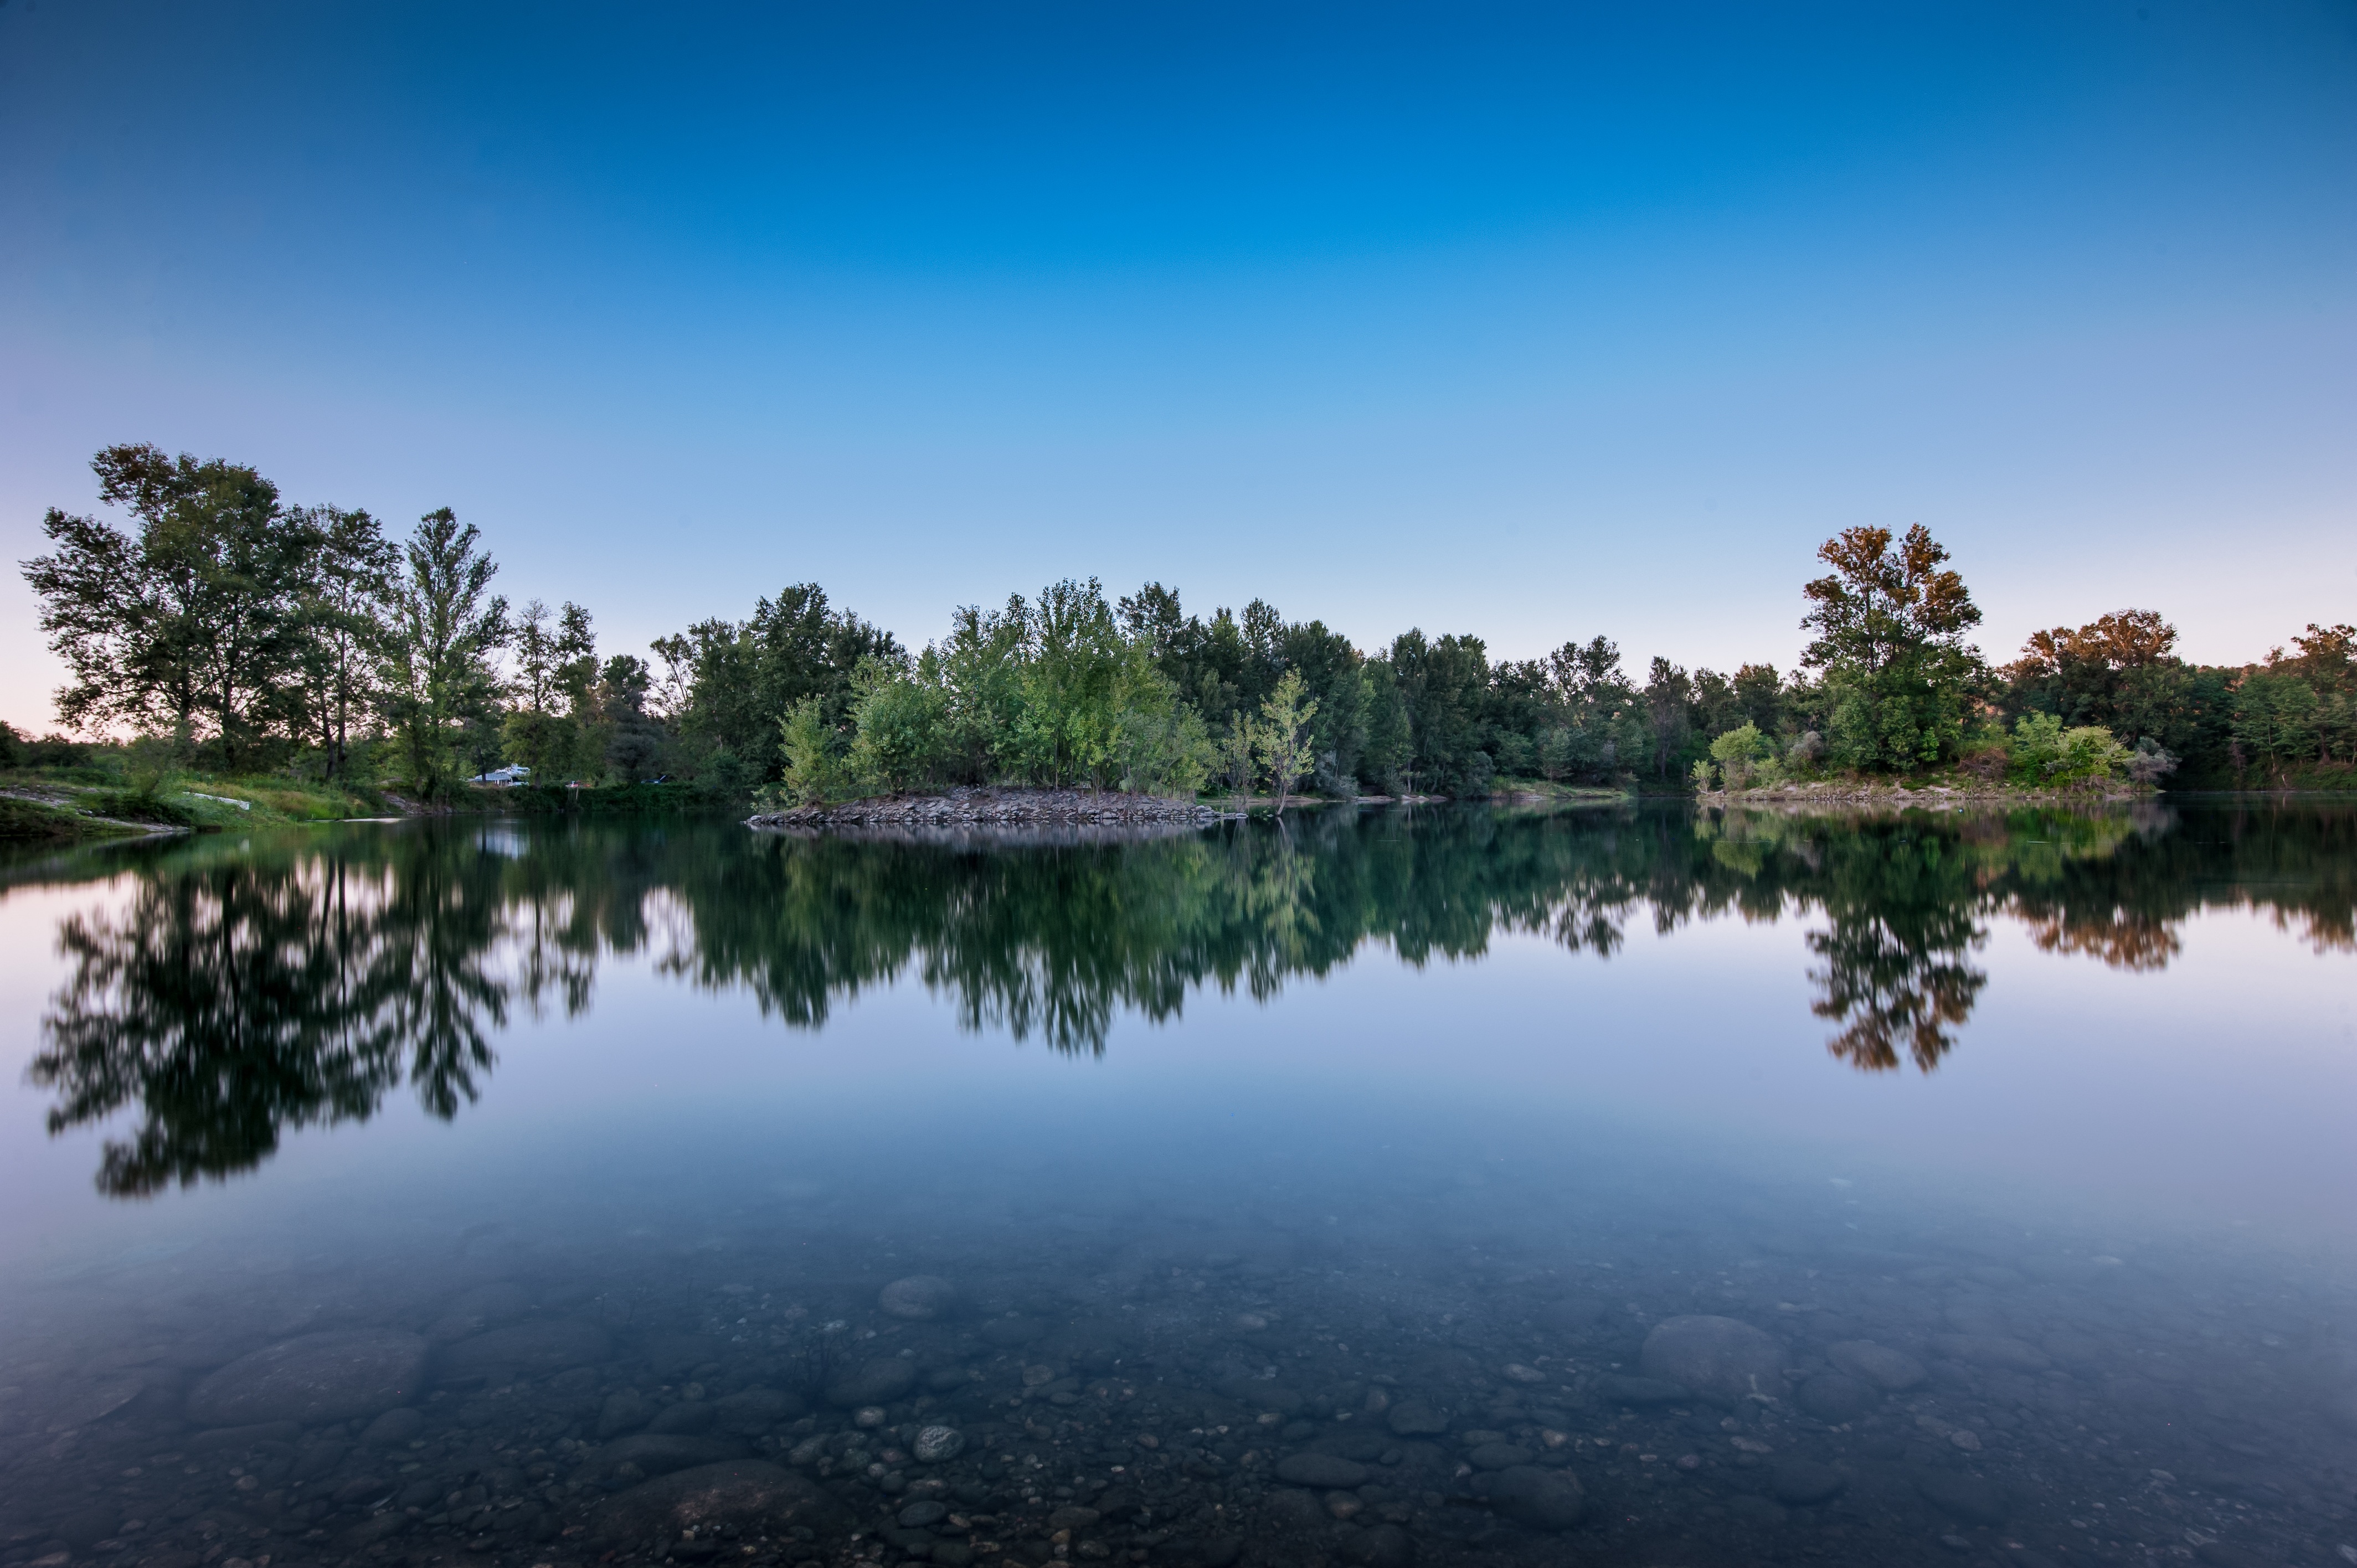
landscape, tree, water, nature, forest, horizon, cloud, sky, morning, lake, river, summer, dusk, pond, reflection, blue, reservoir, holidays, wetland, habitat, islands, water reflection, natural environment